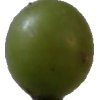
Label: grape